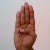
The image shows a hand gesture representing the letter 'B' in Indian Sign Language.